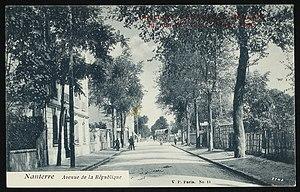
Nanterre.Avenue de la République.Carriole
L'avenue de la République est une voie publique de la commune de Nanterre, dans le département français des Hauts-de-Seine.